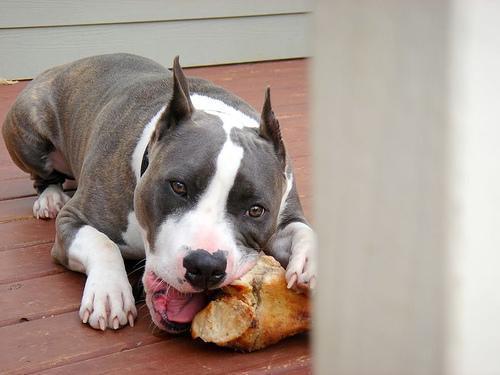
American_Staffordshire_terrier